The Judd School

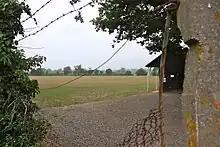
Through a wired fence, there is a grass playing field and a cricket pavilion to the right.

At lower school level, there are regular games for "A" and "B" teams in most sports, so that many of the students have the chance to represent the school; in Year Seven there are occasionally "C", "D", "E", "F" and "G" team rugby matches. A programme of inter-house competitions, caters for those who are not school team players. The main games are rugby, football, cross-country, and basketball during the winter months, and cricket, tennis and athletics during the summer term. The school features on a national scale in its 4 main sports (rugby, cross country, cricket and athletics) and in 2017 was ranked the 2nd best state school for sport by the School's Sports Magazine.